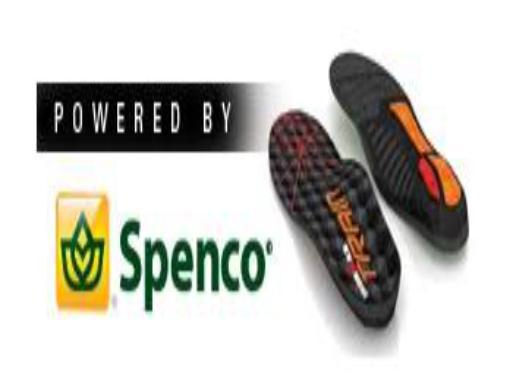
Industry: Clothes